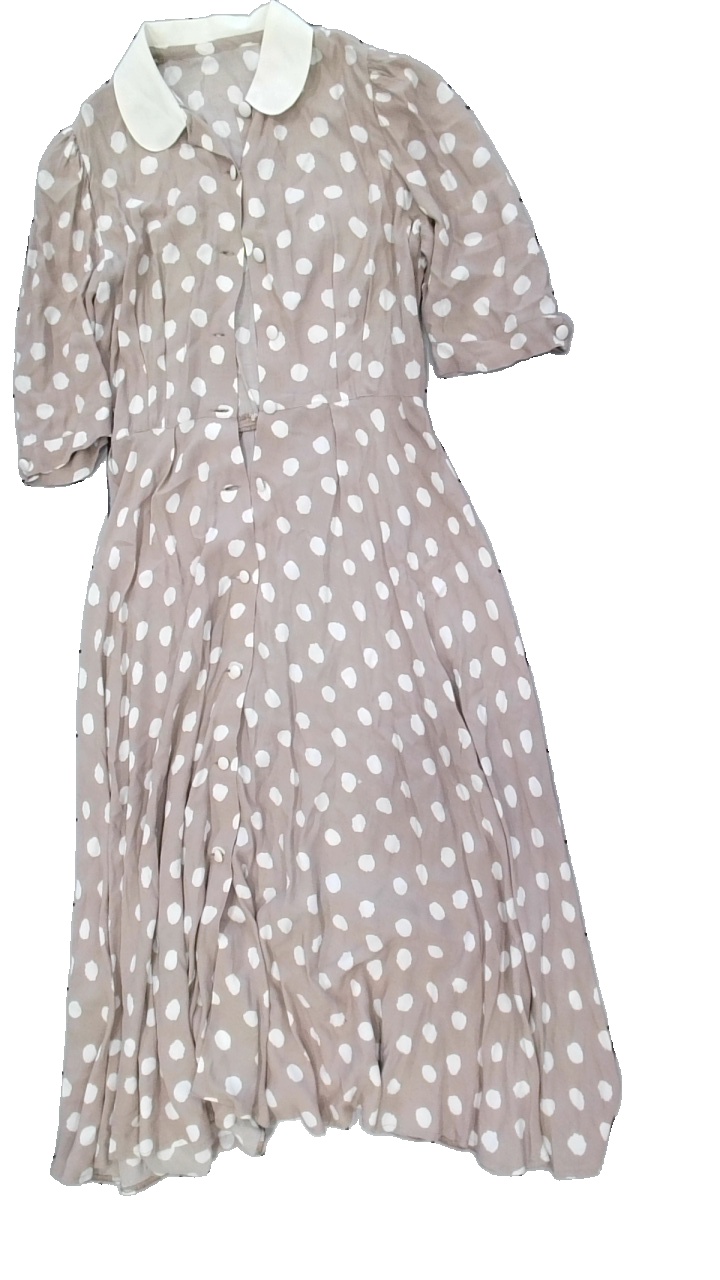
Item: Dress (Ladies)
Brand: Missing
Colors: Beige, White
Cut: Regular
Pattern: Dots
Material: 100% viscose
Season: All
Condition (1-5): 2
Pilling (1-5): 4
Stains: Minor
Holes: Minor
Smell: Minor
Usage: Export
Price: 50-100